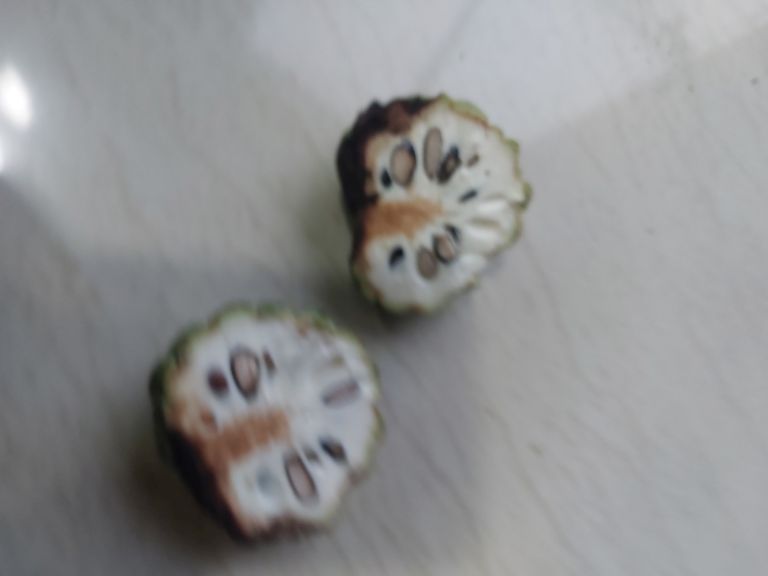
Disease label: Diplodia Rot